Carpetbagger

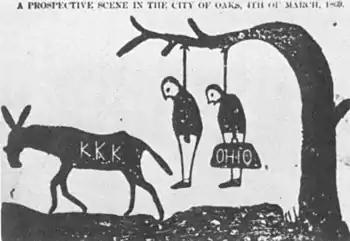
A cartoon threatening that the KKK will lynch scalawags (left) and carpetbaggers (right) on March 4, 1869, the day Horatio Seymour, a Democrat, will supposedly become president. Tuscaloosa, Alabama, "Independent Monitor", September 1, 1868. The cartoonist had actual local politicians in mind. A full-scale scholarly history analyzes the cartoonː Guy W. Hubbs, "Searching for Freedom after the Civil War: Klansman, Carpetbagger, Scalawag, and Freedman" (2015) <a href="https%3A//www.amazon.com/Searching-Freedom-after-Civil-War/dp/0817318607/">excerpt

Carpetbaggers also established banks and retail businesses. Most were former Union soldiers eager to invest their savings and energy in this promising new frontier, and civilians lured south by press reports of "the fabulous sums of money to be made in the South in raising cotton." Foner notes that "joined with the quest for profit, however, was a reforming spirit, a vision of themselves as agents of sectional reconciliation and the South's "economic regeneration." Accustomed to viewing Southerners—black and white—as devoid of economic initiative, the "Puritan work ethic", and self-discipline, they believed that only "Northern capital and energy" could bring "the blessings of a free labor system to the region."